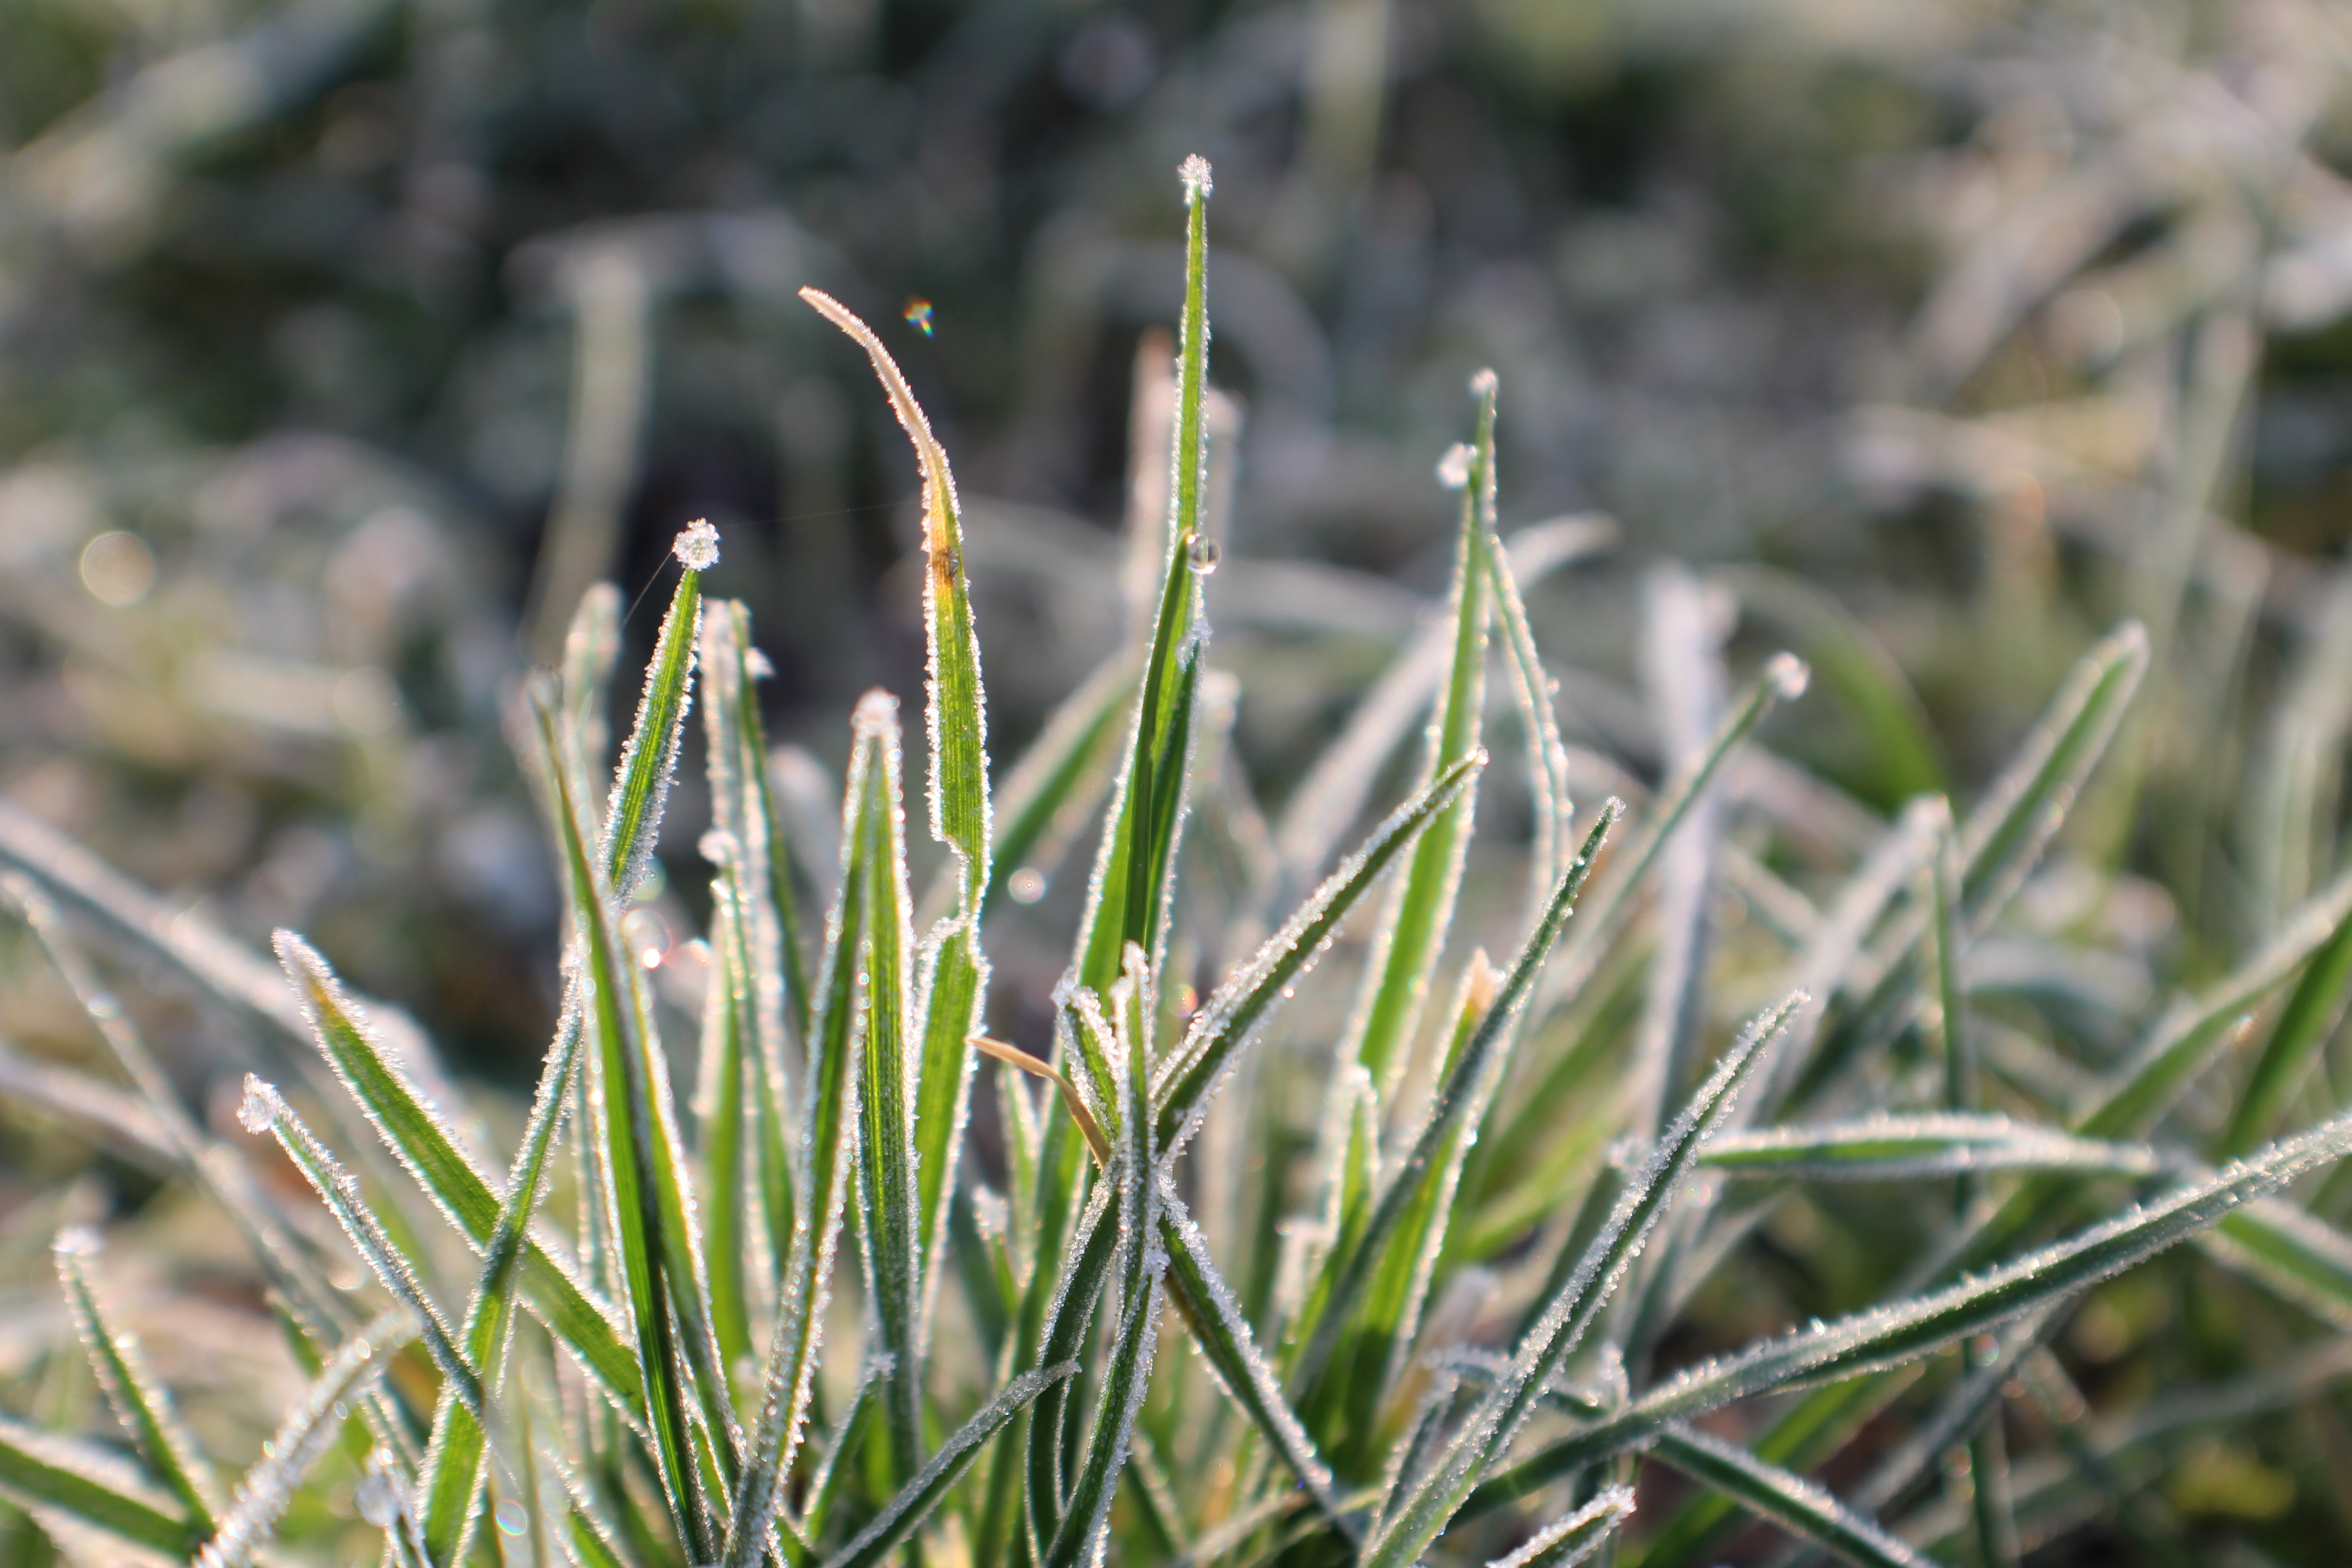
nature, grass, cold, winter, plant, lawn, meadow, prairie, leaf, flower, frost, ice, green, botany, flora, wildflower, close up, hoarfrost, macro photography, flowering plant, grass family, plant stem, land plant